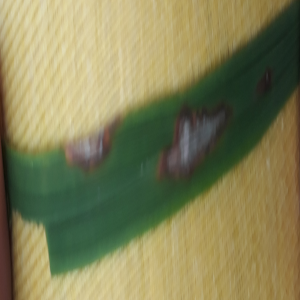
Disease: Blast